Sammy Marks

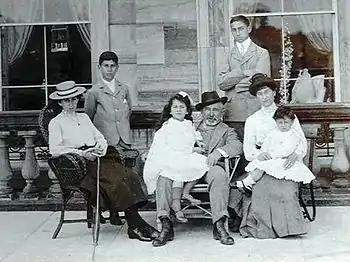
Marks and his family on a visit to England 1903. From left to right are Gertrude (Girlie) 1889, Joe 1892, Dolly 1897, Sammy, Louis 1885, Bertha and Phil 1900. Ted 1894 is absent

At forty years of age and a very wealthy man, Marks started thinking about marriage. He returned to Sheffield in England and married Bertha Guttmann, eighteen years his junior. This was an arranged marriage set up by Bertha's father who helped with Sammy's success during the years. Bertha was only 5 years old when Sammy set foot on the Cape's soil. From this union nine children were born, six boys and three girls. Only six children survived infancy. Having himself received a limited schooling, Marks set great store by education and saw to it that the children were taught at home by governesses – boys until the age of eight, girls until the age of twelve and then they were sent to private schools in England.